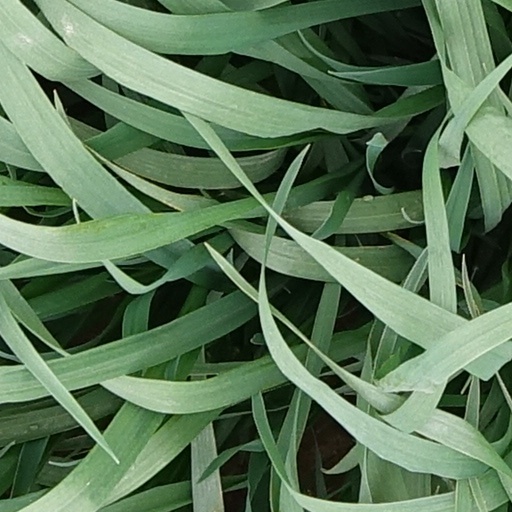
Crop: wheat